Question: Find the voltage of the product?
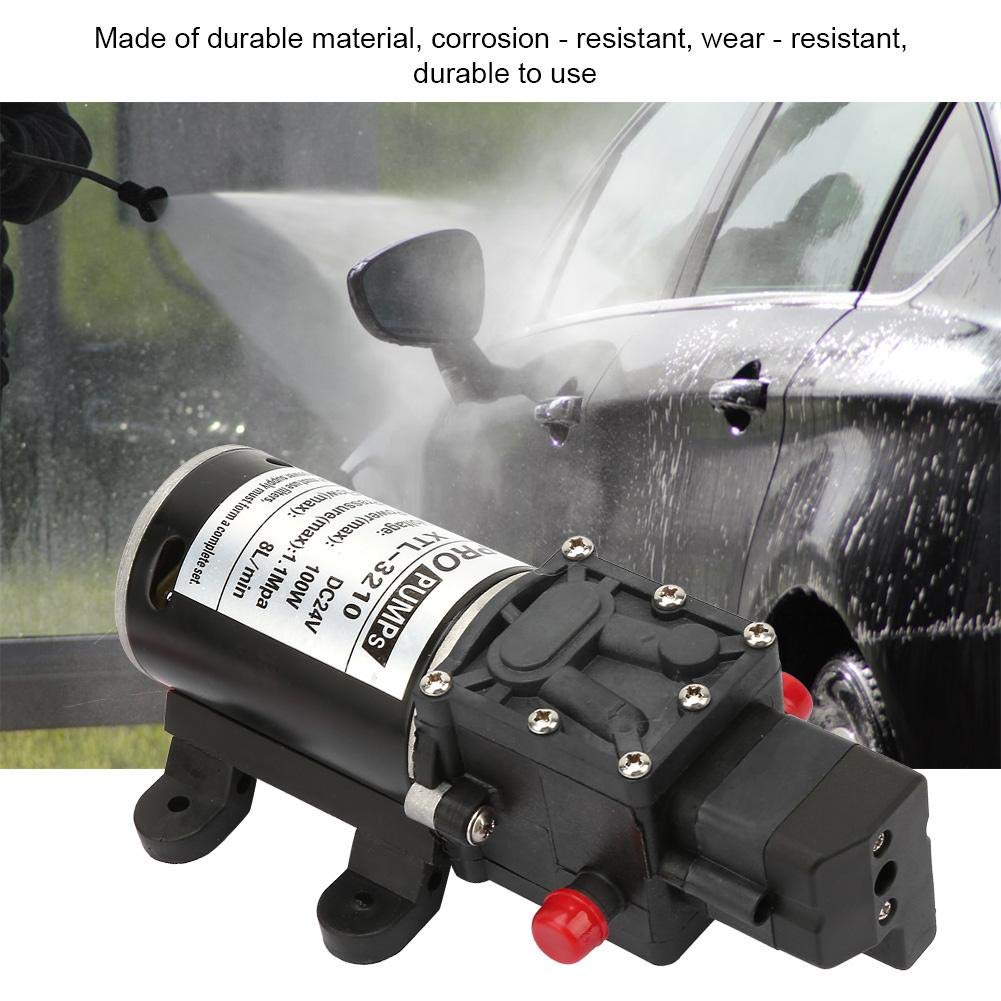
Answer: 24.0 volt